Bit.Trip Runner

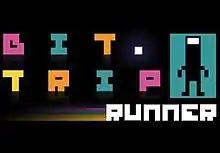

Bit.Trip Runner (stylized as BIT.TRIP RUNNER) is an arcade-style rhythm game developed by Gaijin Games and published by Aksys Games for the Wii's WiiWare download service. It is the fourth game to be released in the "Bit.Trip" series of games, serving as the successor to "Bit.Trip Beat", "Bit.Trip Core" and "Bit.Trip Void", and as the predecessor to "Bit.Trip Fate" and "Bit.Trip Flux". A remake called Bit.Trip ReRunner was released on September 19, 2023 for Windows, developed by Choice Provisions and Gamecraft Studios.